Bjärka-Säby Château

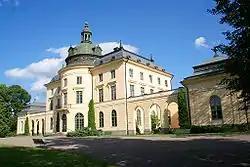
Front facade of the main building

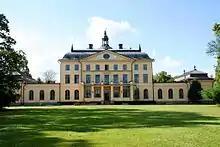
View from South.

Bjärka-Säby Château ("Nya slottet Bjärka-Säby") is a baroque style château located 2 miles southeast of Linköping, 4 kilometers north of Bestorp in Östergötland County, Sweden. In Bjärka-Säby there are actually two châteaus, simply referred to as the old and the new château of Bjärka-Säby. The older building dates from 1632. The new one is owned by the local congregation of the Pentecostal Church. Out of the château's common life, meetings and retreats an ecumenical community has been born, though not a monastery as stated in some articles. This community, Ekumeniska Kommuniteten i Bjärka-Säby (EKiBS), is a community with its members living scattered around Sweden and the other Scandinavian countries but having its main gatherings and heart at the château of Bjärka-Säby.